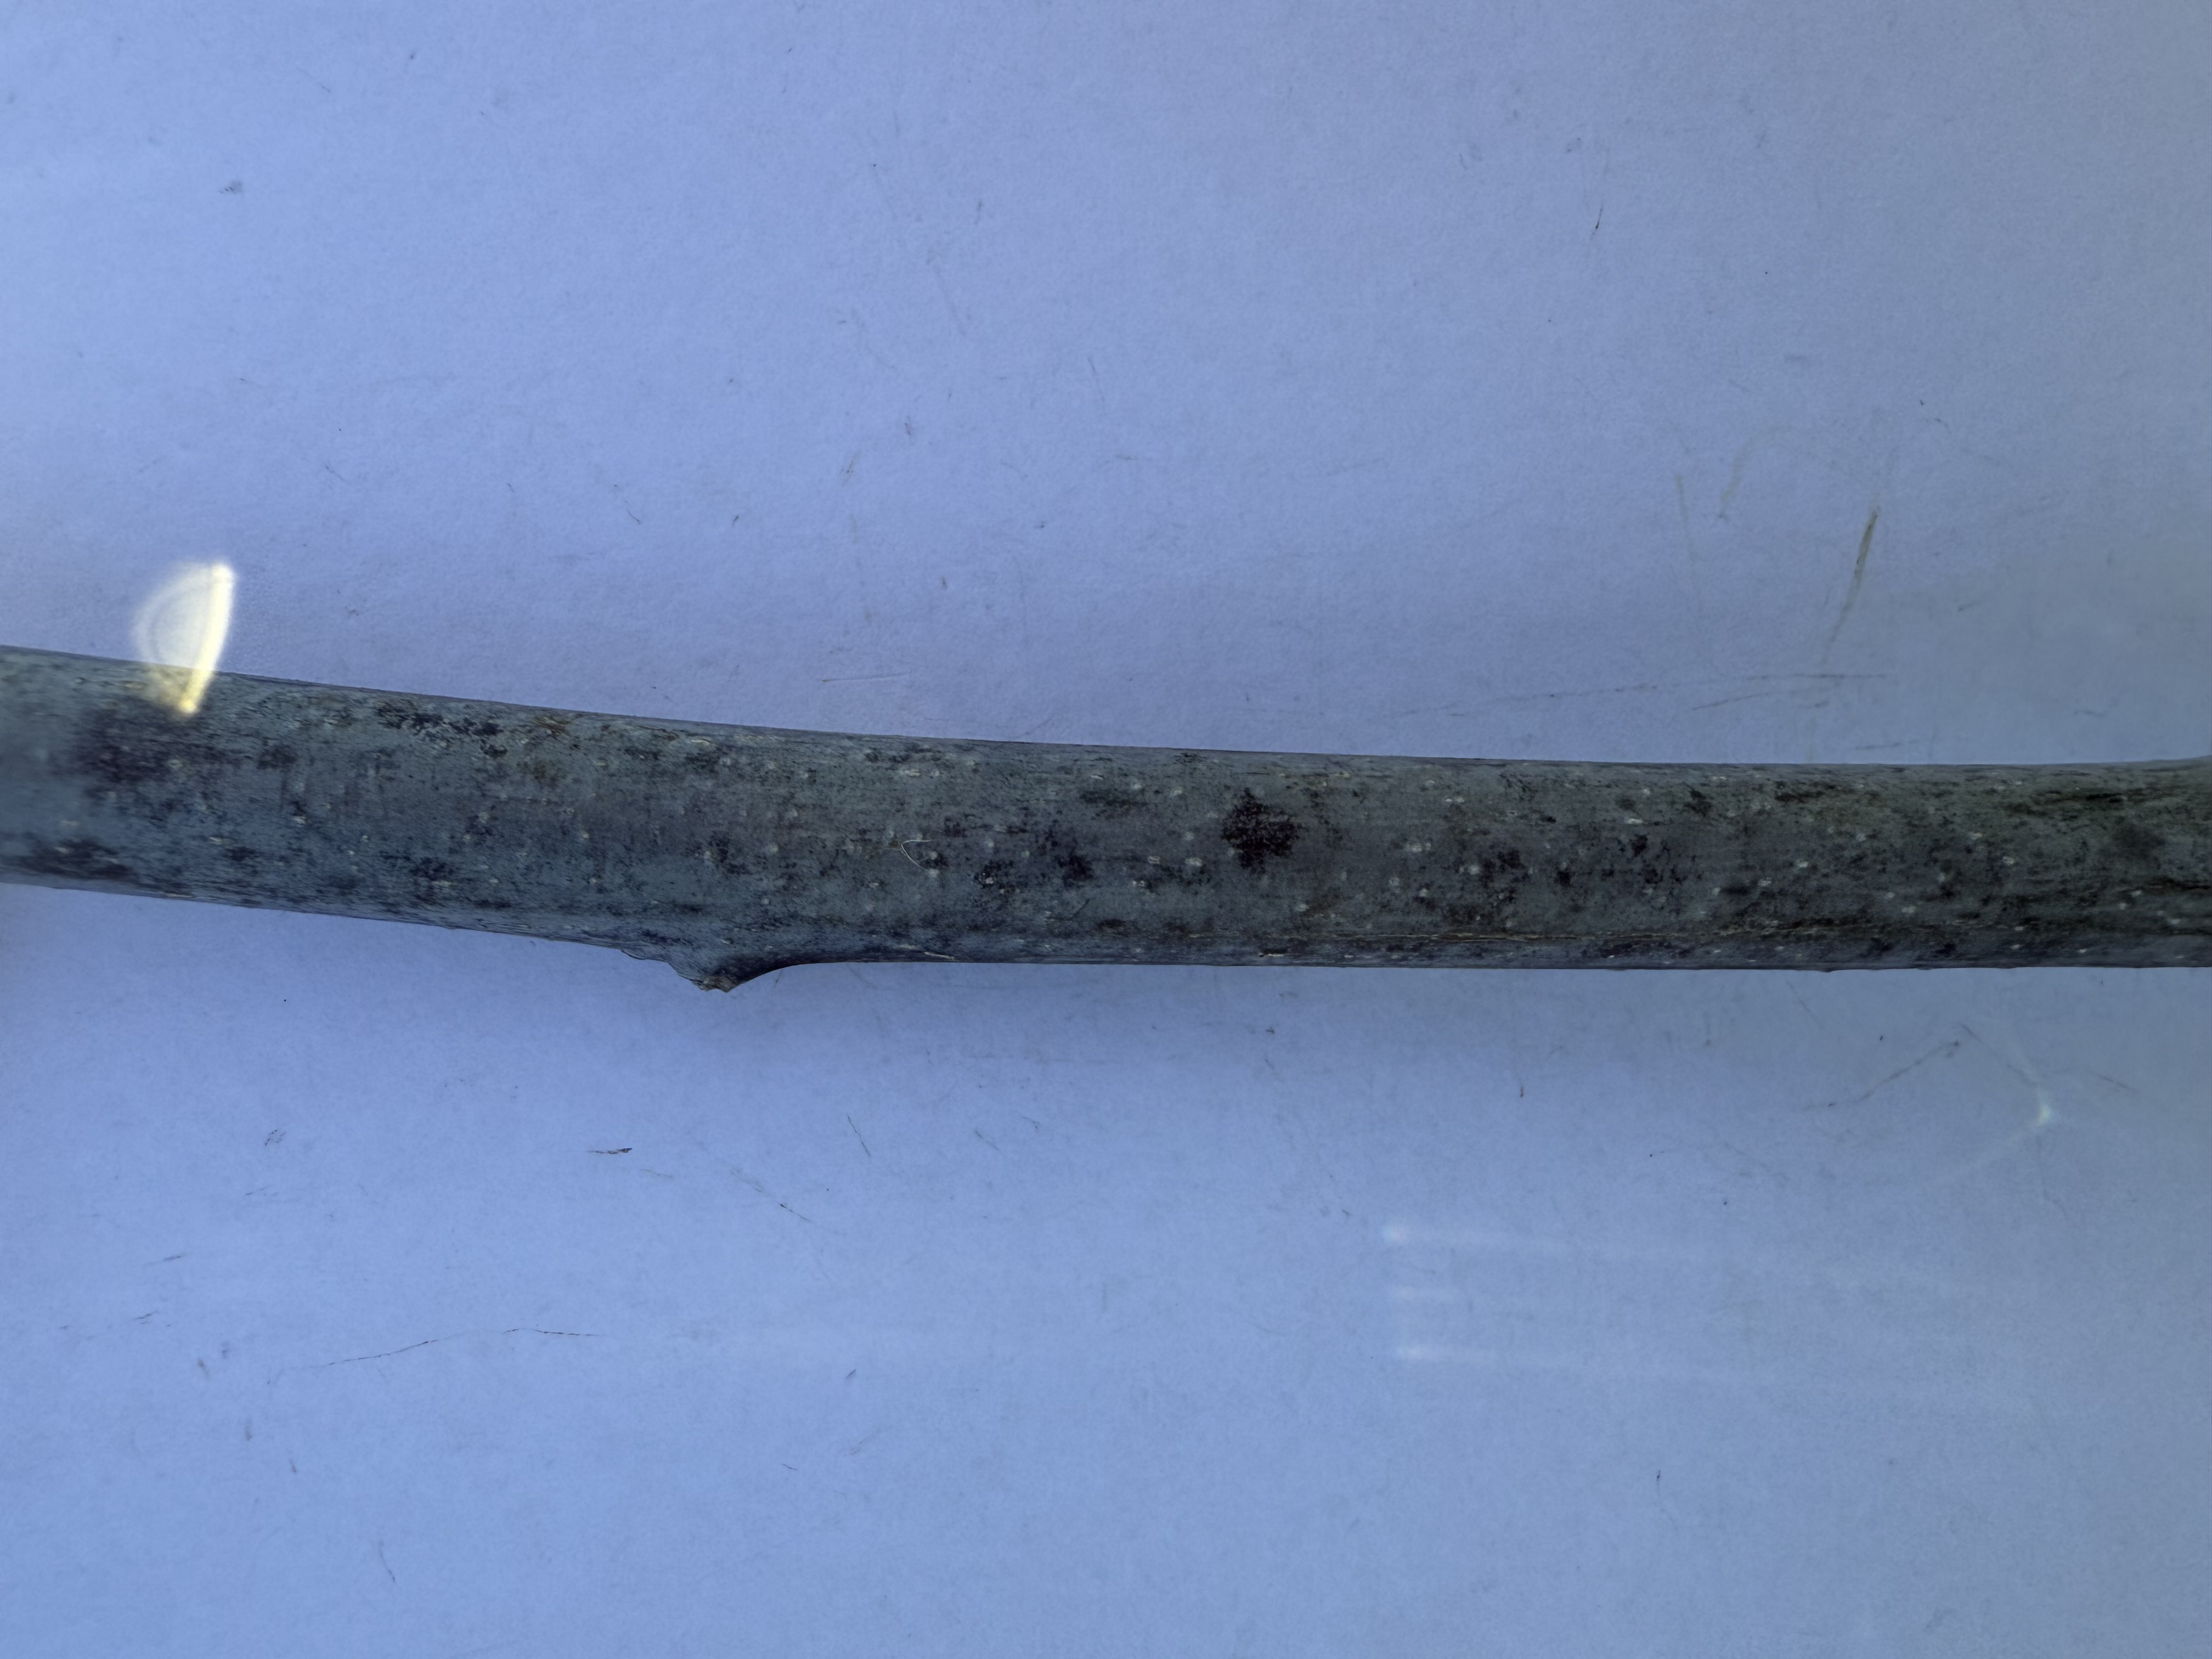
Variety: Wild Walnut